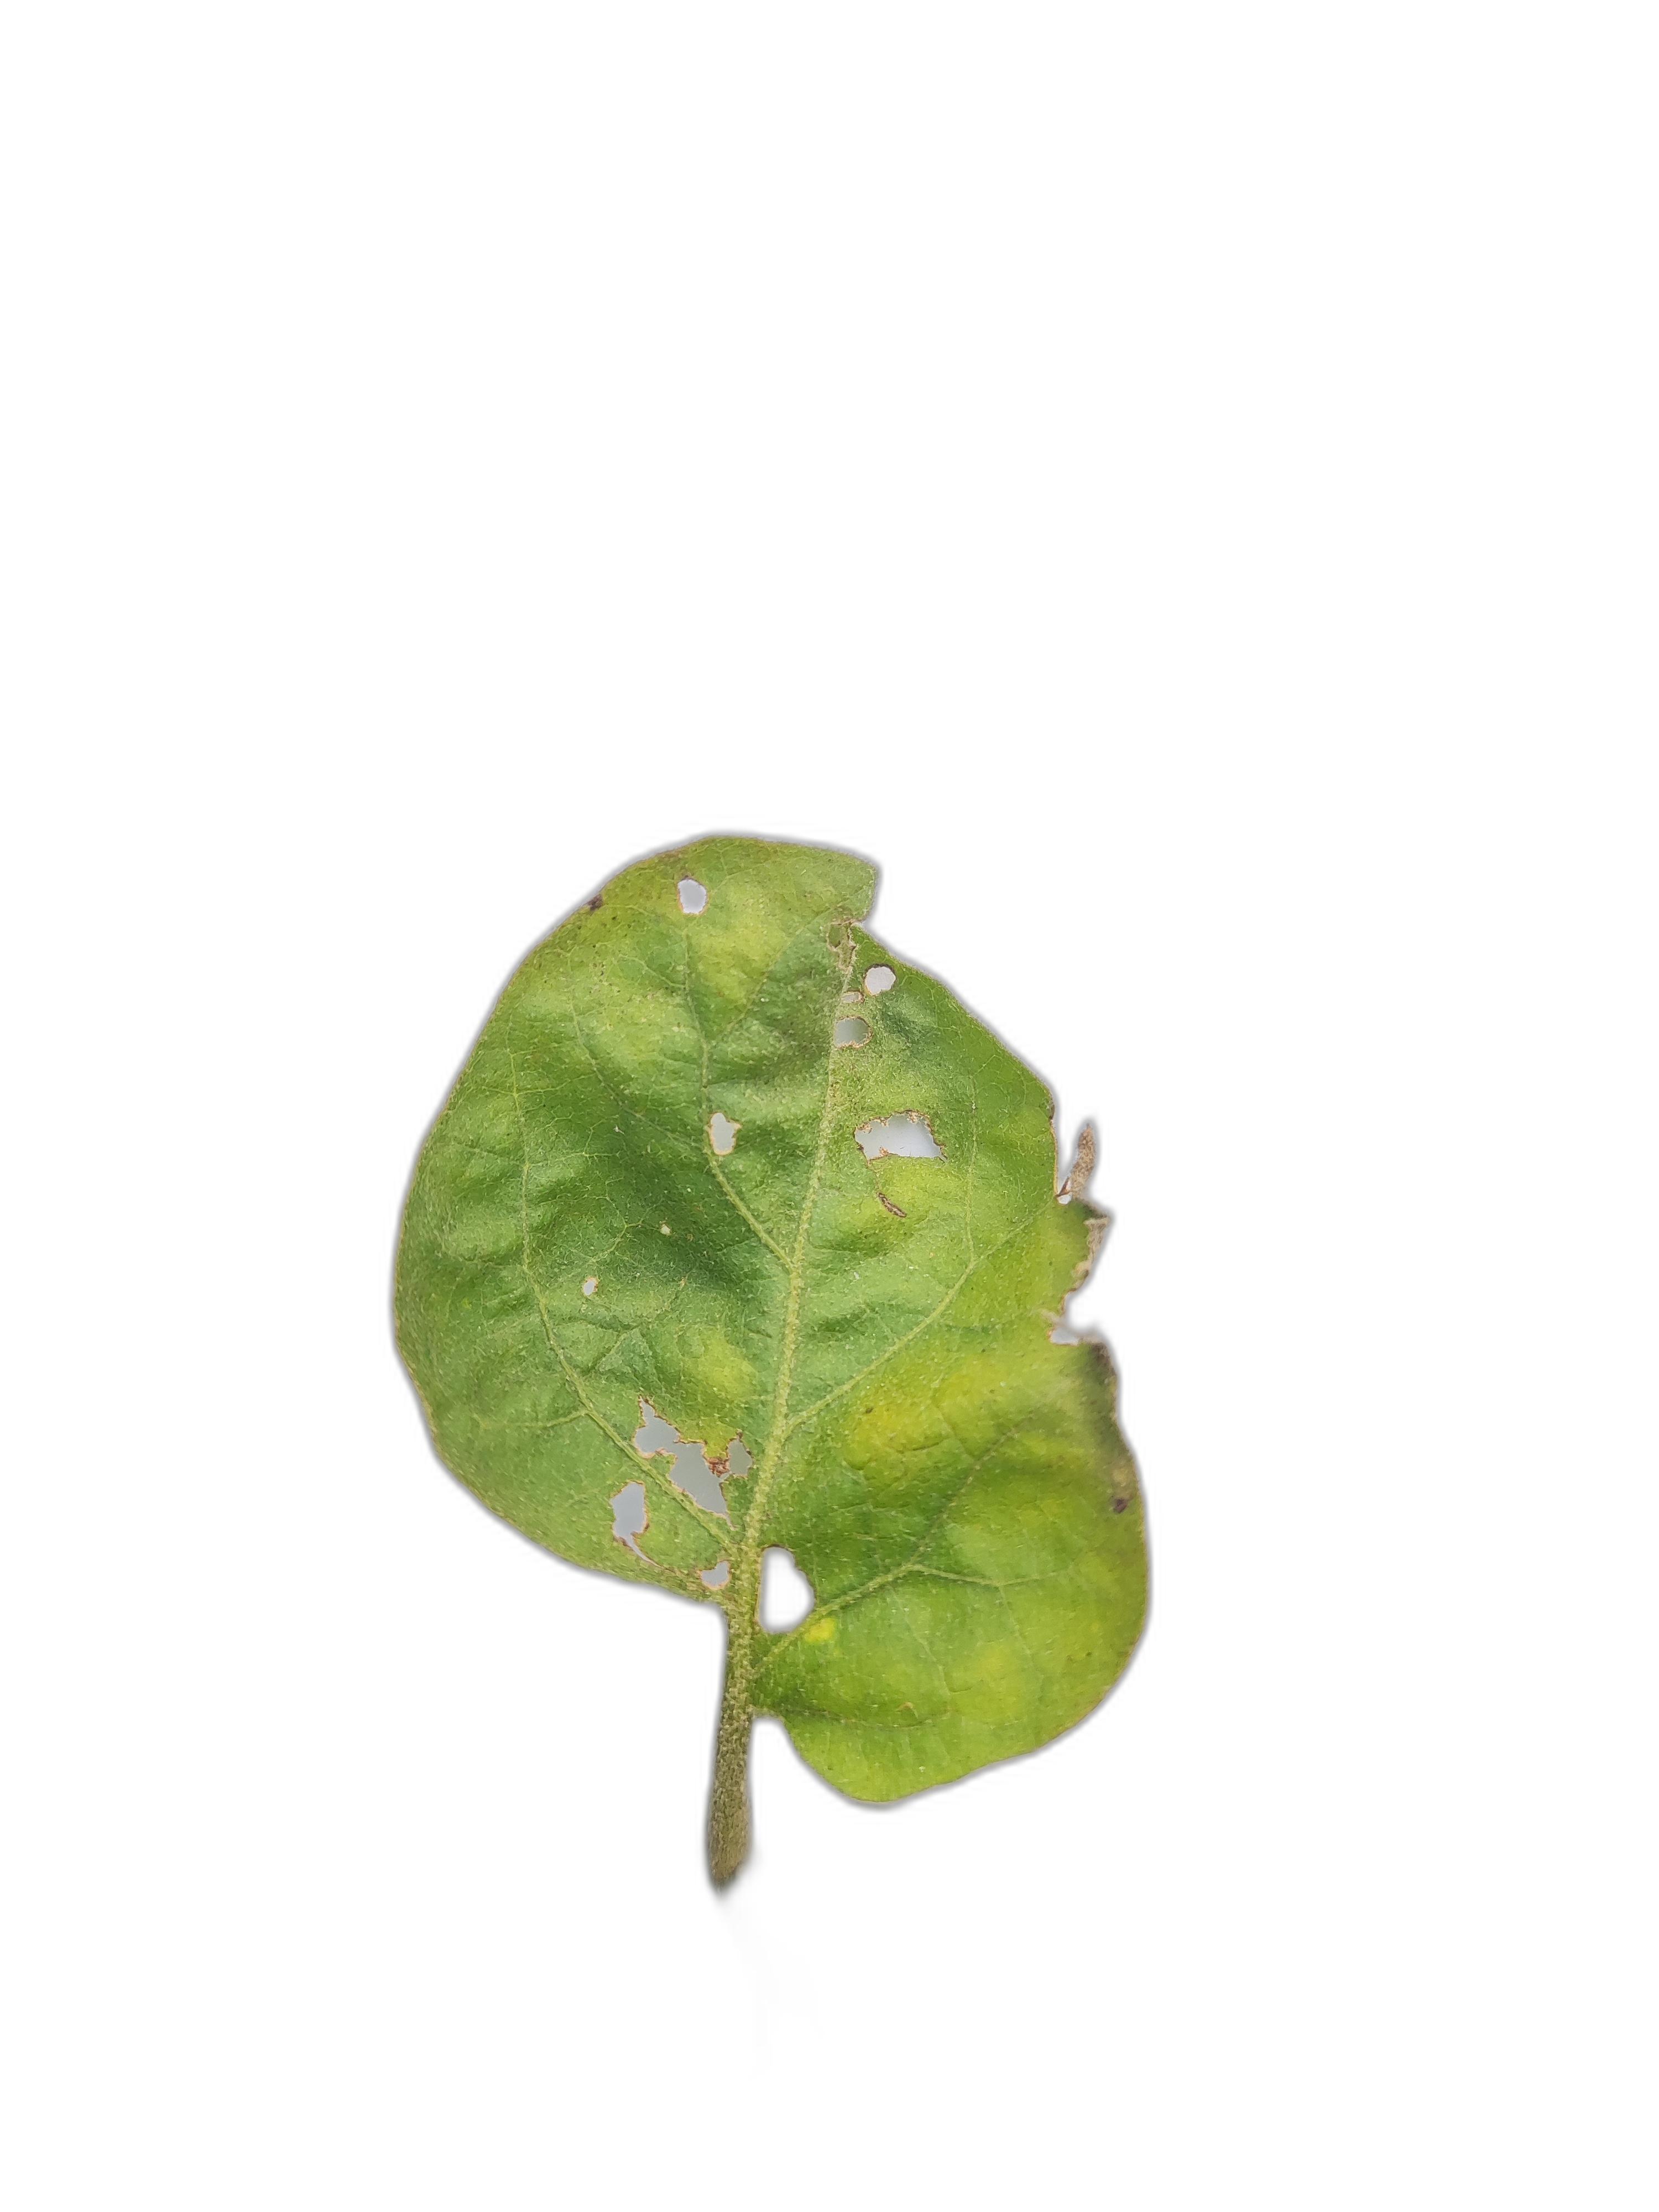
Label: Insect Pest Disease